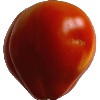
Label: Tomato 1